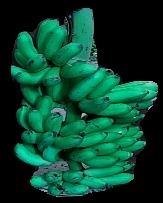
Variety: rasbale
Grade: grade1